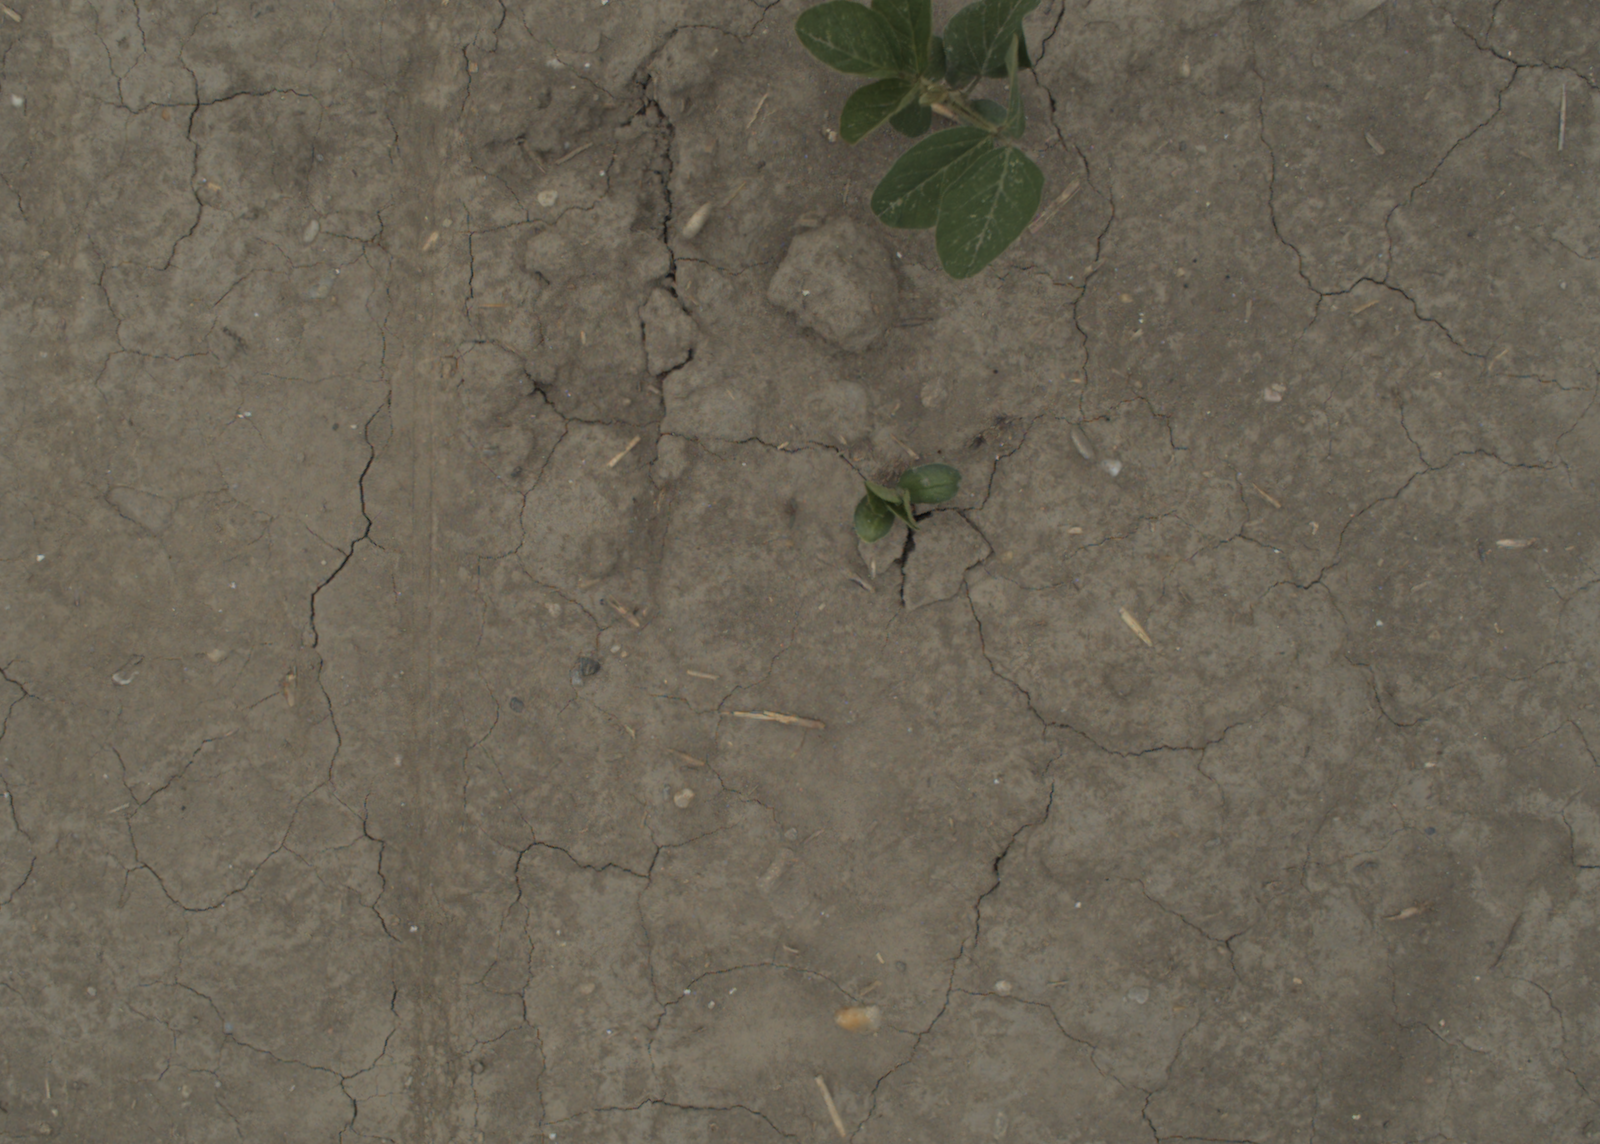
Capture date: 05.07.2021 13:17:56
Weather: cloudy
Wind: medium
Seeding date: 08.06.2021
Plant canopy height (mm): 961